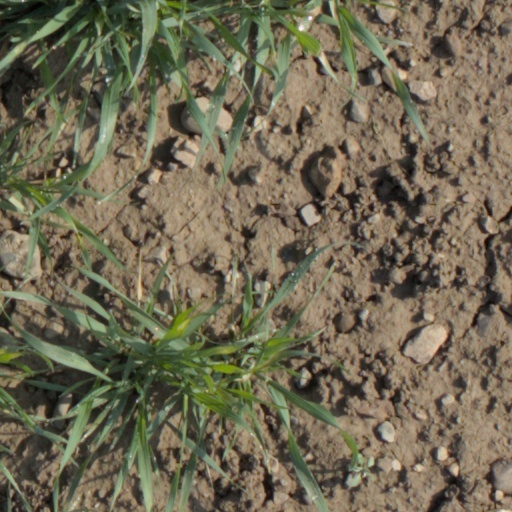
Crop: wheat